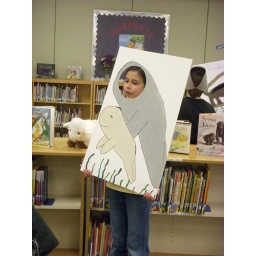
The students stood around the library dressed as their animals and would present their reports over and over as people walked through.